Cistern

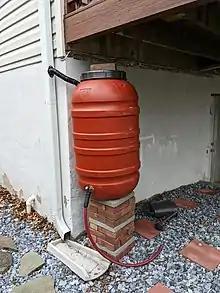
A rain barrel is a form of small cistern

Many greenhouses rely on a cistern to help meet their water needs, particularly in the United States. Some countries or regions, such as Flanders, Bermuda and the U.S. Virgin Islands, have strict laws requiring that rainwater harvesting systems be built alongside any new construction, and cisterns can be used in these cases. In Bermuda, for example, its familiar white-stepped roofs seen on houses are part of the rainwater collection system, where water is channeled by roof gutters to below-ground cisterns. Other countries, such as Japan, Germany, and Spain, also offer financial incentives or tax credit for installing cisterns. Cisterns may also be used to store water for firefighting in areas where there is an inadequate water supply. The city of San Francisco, notably, maintains fire cisterns under its streets in case the primary water supply is disrupted. In many flat areas, the use of cisterns is encouraged to absorb excess rainwater which otherwise can overload sewage or drainage systems by heavy rains (certainly in urban areas where a lot of ground is surfaced and doesn't let the ground absorb water).